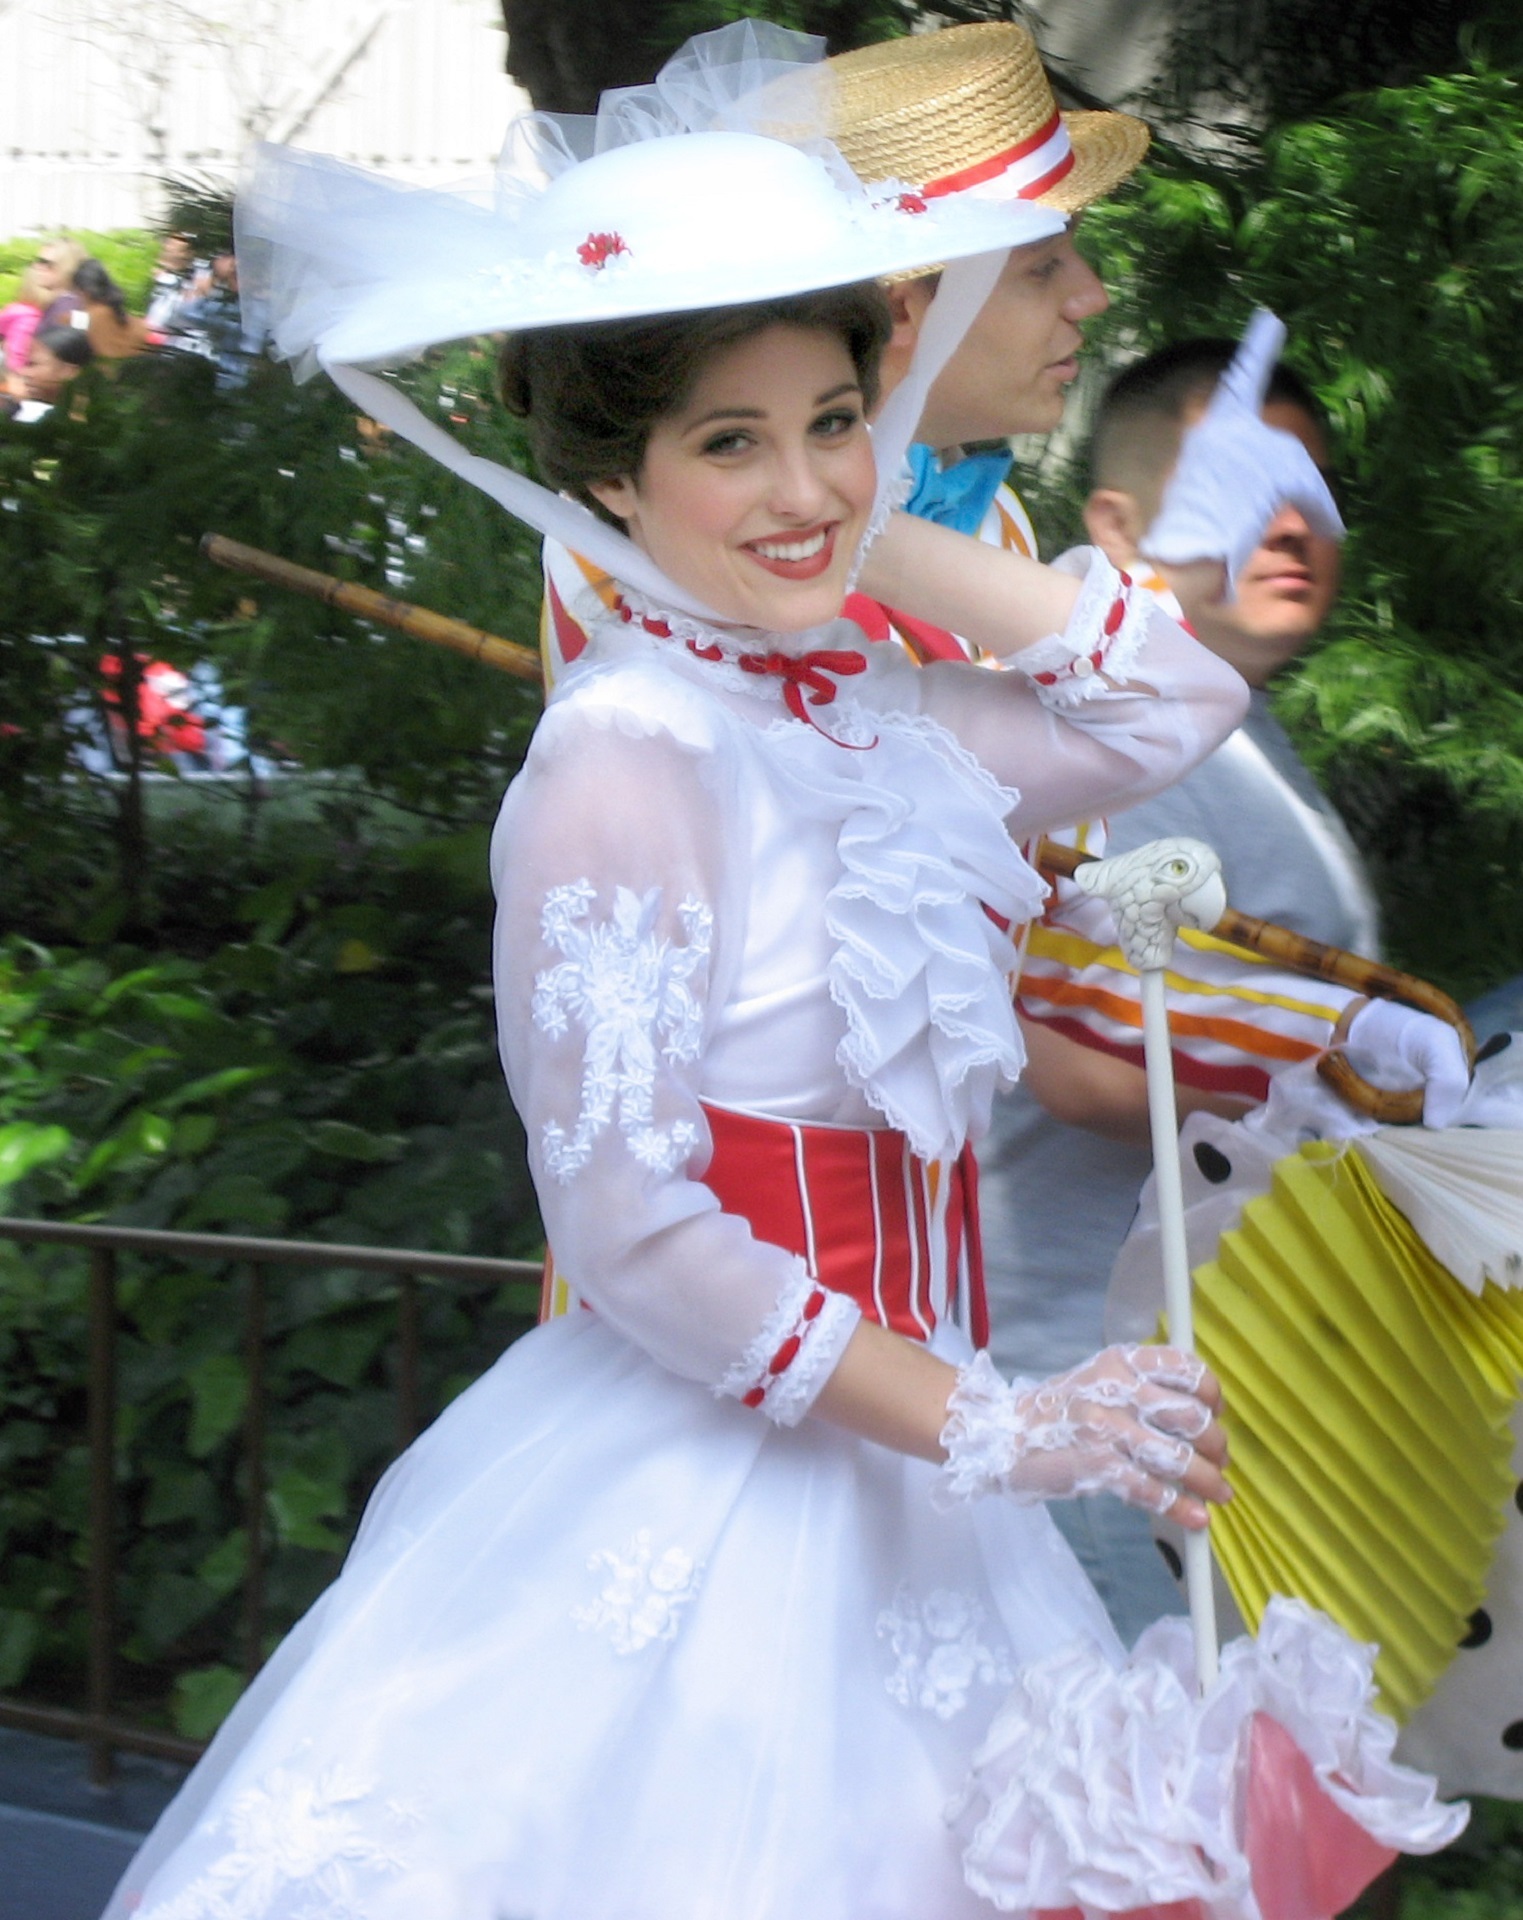
female, child, clothing, festive, fun, performance, character, costume, entertainment, mary poppins